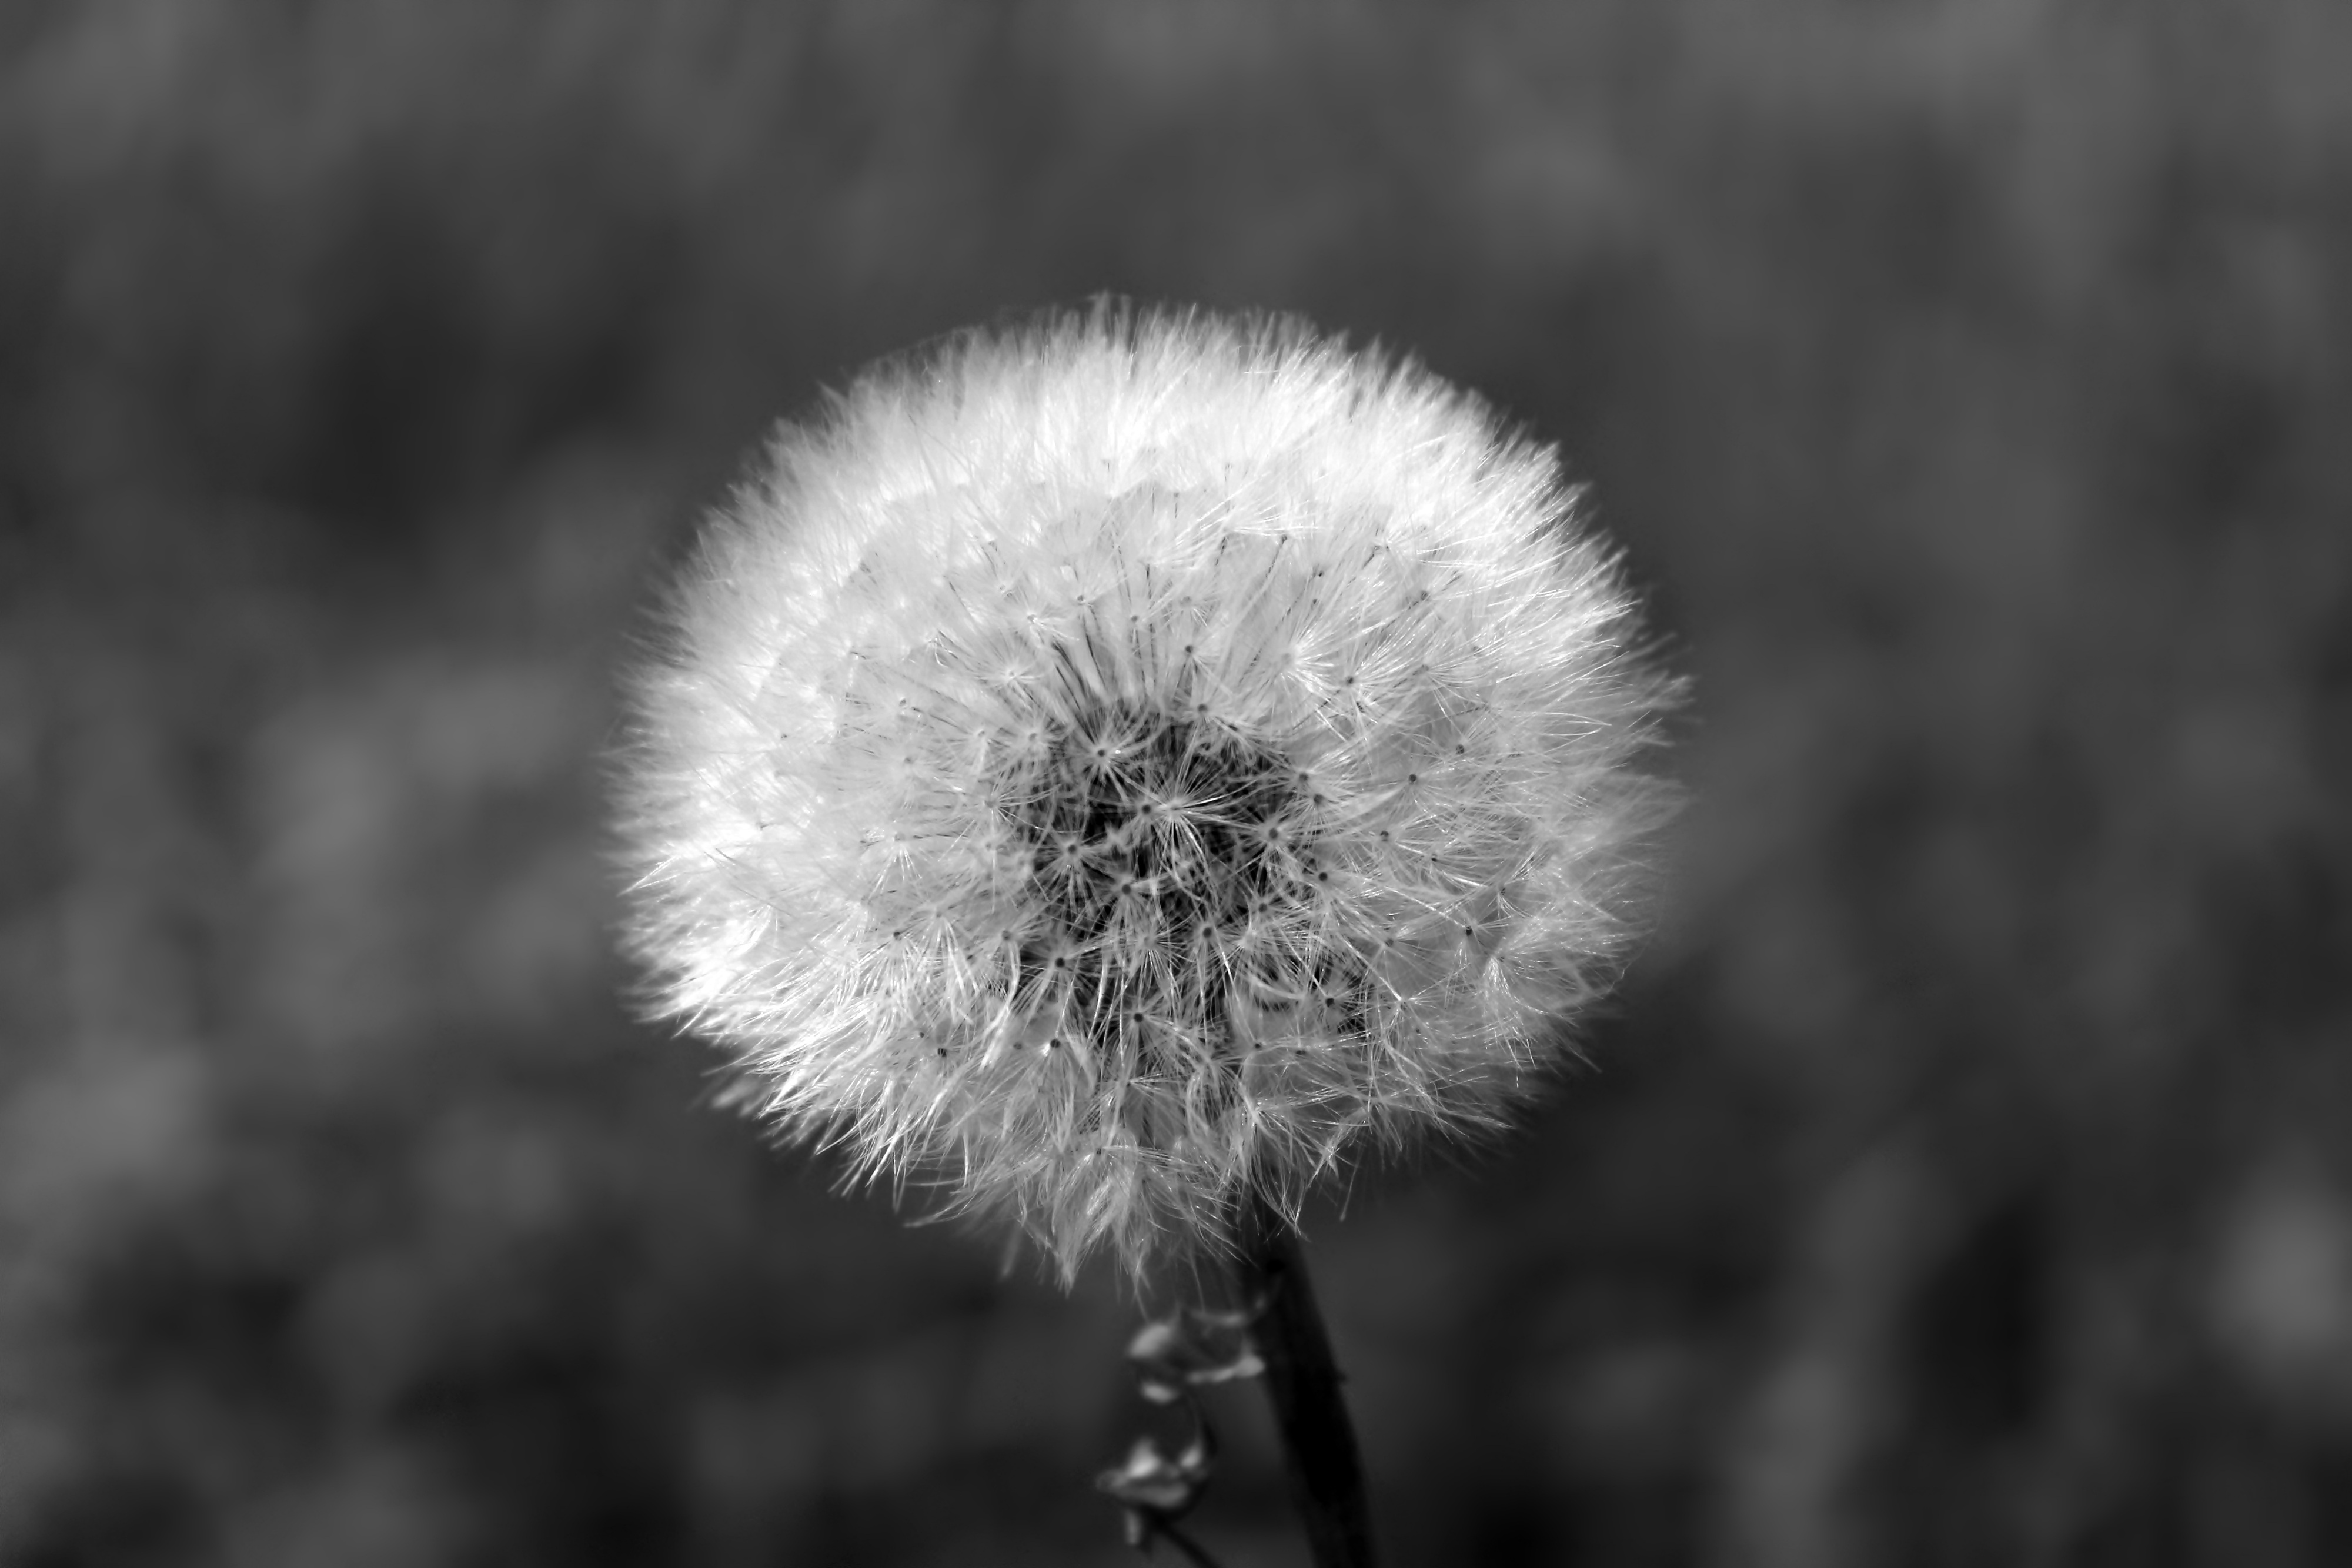
nature, grass, blossom, black and white, plant, white, photography, meadow, dandelion, flower, bloom, summer, allergy, pollen, spring, fluffy, botany, garden, monochrome, close, flora, wild flower, close up, pointed flower, roadside, soft, filigree, macro photography, airy, woolly, flowering plant, daisy family, sensitive, samenfasern, monochrome photography, plant stem, land plant